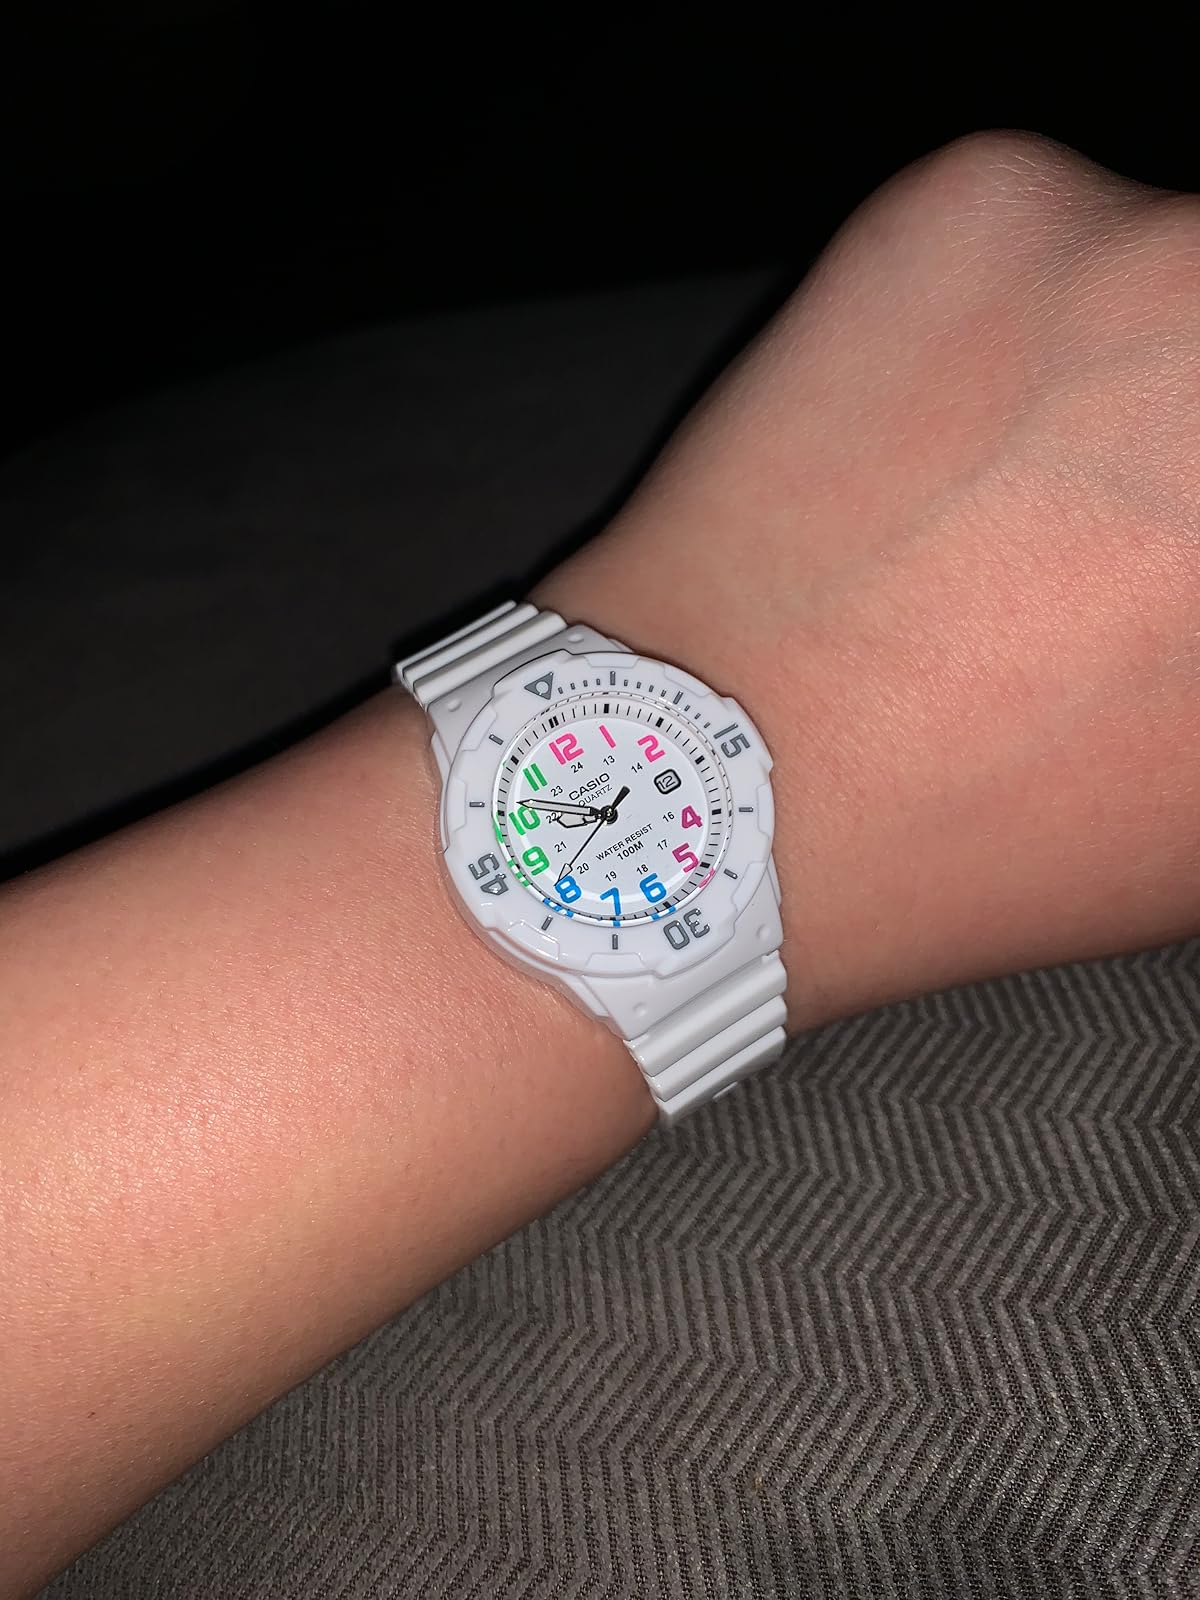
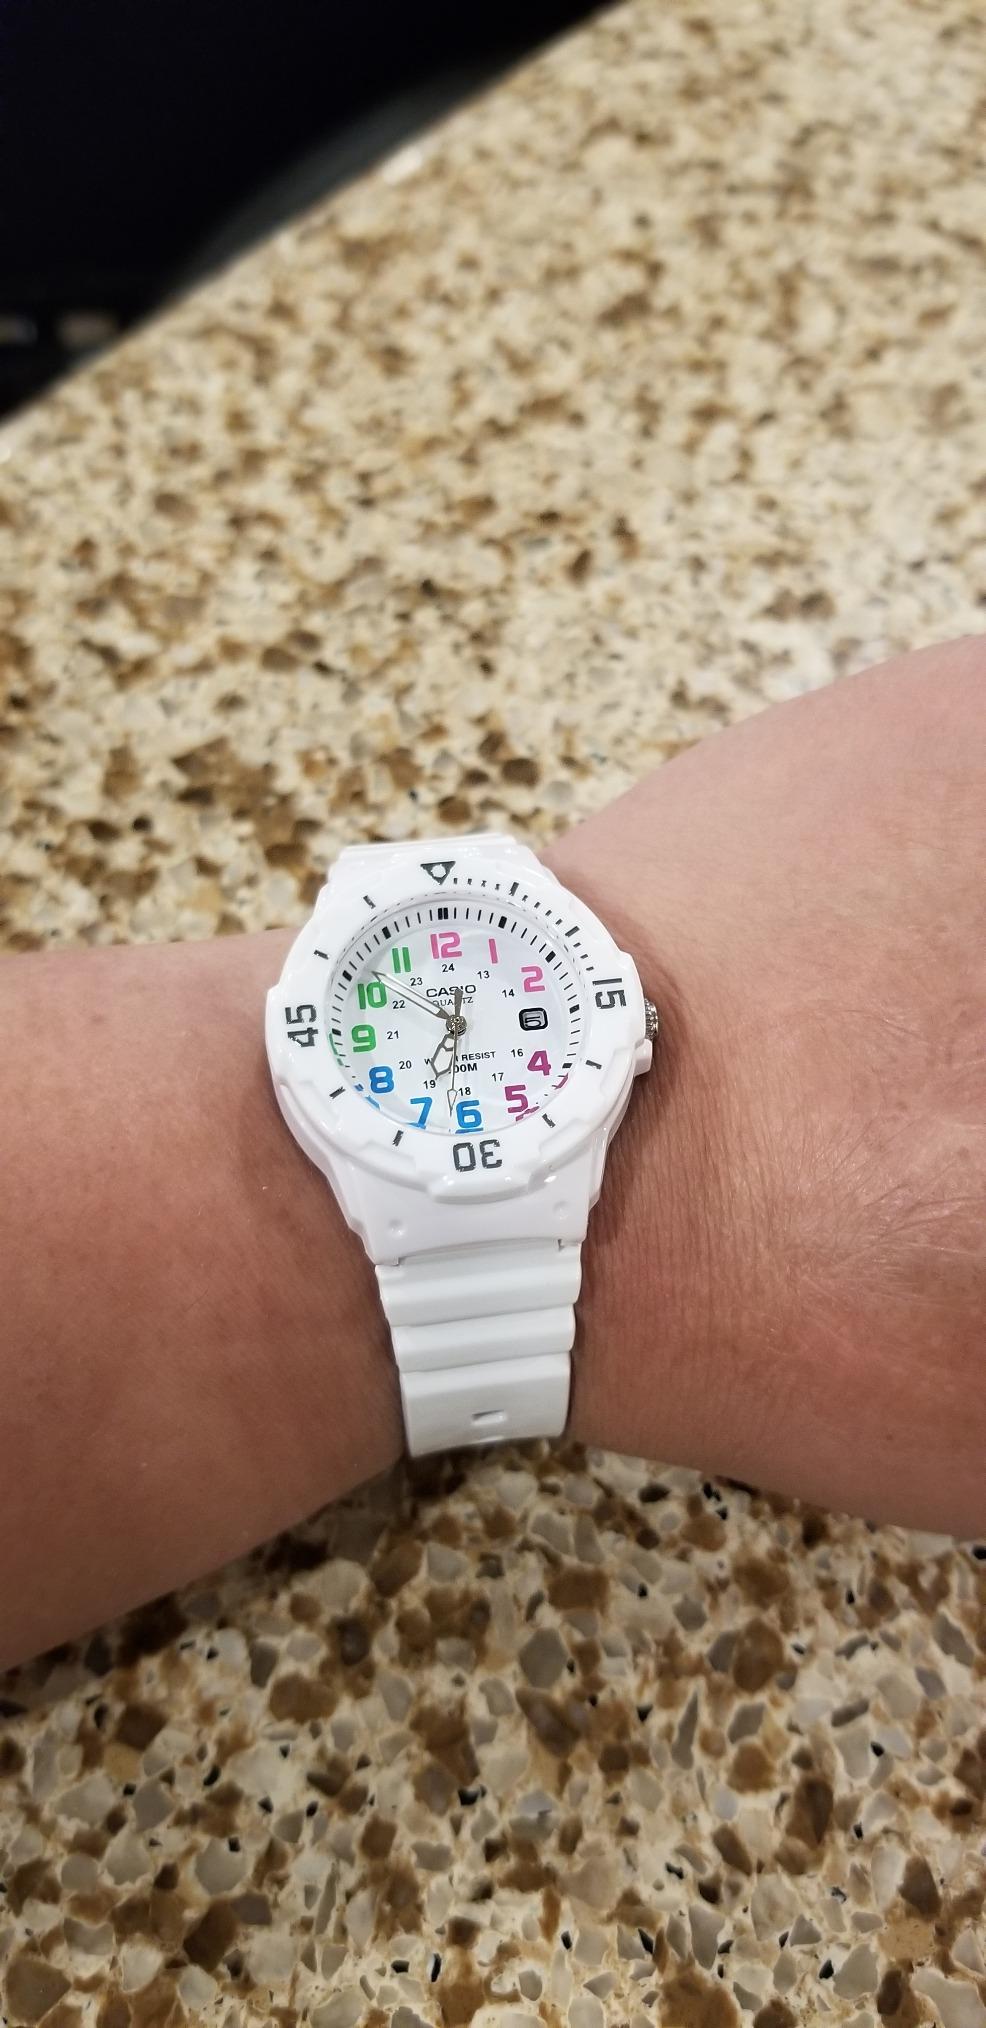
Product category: accessories_watch
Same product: yes